Baruch Steinberg

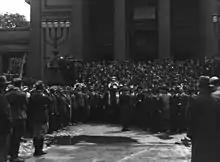
Rabbi Baruch Steinberg speaking in front of the Great Synagogue during the appeal of the fallen, organized by the Union of Jewish fighters for the Polish independence.

Baruch Steinberg was born on 17 December 1897 in the town of Przemyślany (now Peremyshliany, Ukraine) to a Polish Jewish family with tradition of rabbinical service (his father and grandfather were rabbis and three of his brothers would also become rabbis).